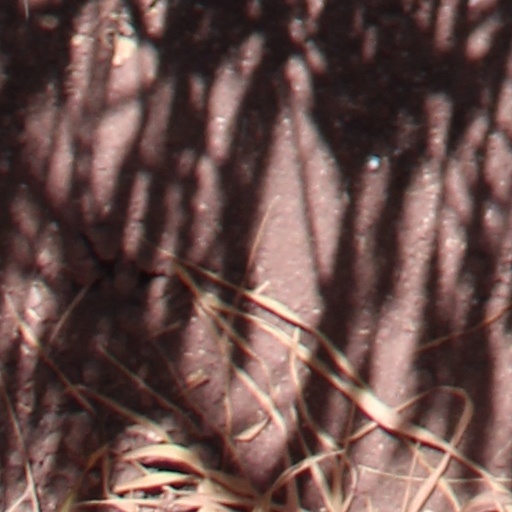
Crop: wheat